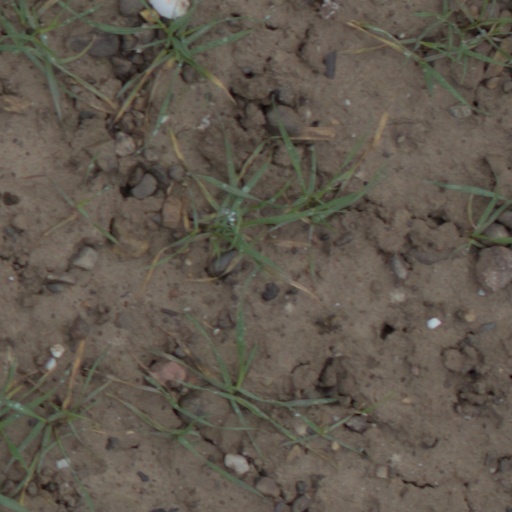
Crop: wheat